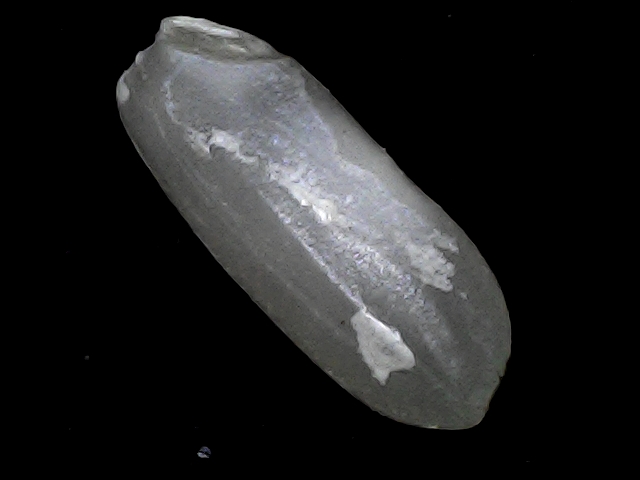
Rice variety: BRRI74